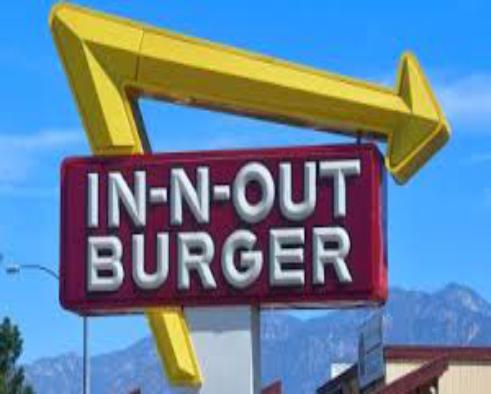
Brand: In-N-Out Burger
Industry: Food